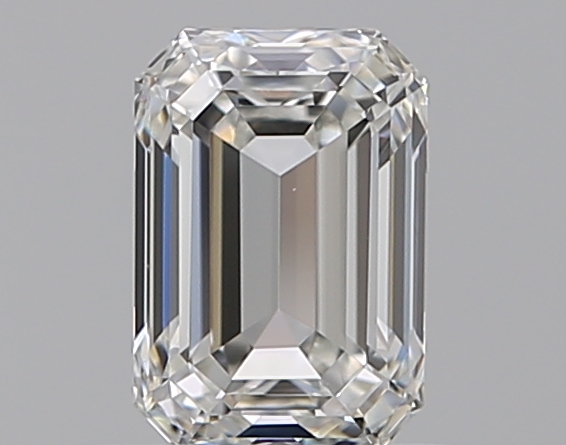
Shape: emerald
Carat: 0.7
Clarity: VVS2
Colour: H
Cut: EX
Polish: EX
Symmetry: VG
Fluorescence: N
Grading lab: GIA
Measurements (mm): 5.96 x 4.1 x 2.81